Gaspard II de Coligny

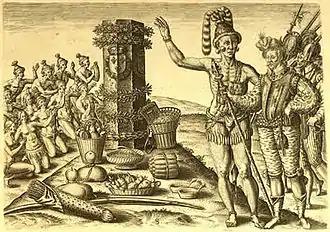
Athore, son of the Timucuan king Saturiwa, showing Laudonnière the monument placed by Jean Ribault in 1562.

In 1555, under the leadership of his friend and navy colleague, Vice-Admiral Nicolas Durand de Villegaignon, he attempted to establish the colony of France Antarctique in Rio de Janeiro. They were afterwards expelled by the Portuguese, in 1567. His combined efforts with those of his uncle, persuaded Henri to attain the 5 year truce, which he would do at Vaucelles in February 1556. During 1556 however, he would lose his governorship of the capital to François de Montmorency, whom Henri had promised Anne would receive it.